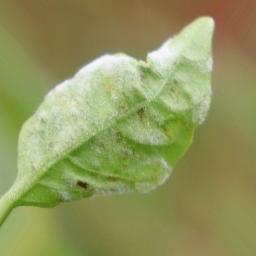
Label: powdery mildew